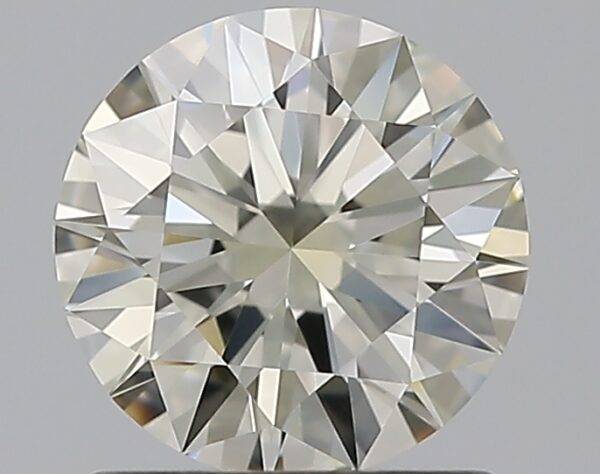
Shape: round
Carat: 0.97
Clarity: IF
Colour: L
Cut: EX
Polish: EX
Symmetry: EX
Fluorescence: ST
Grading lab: GIA
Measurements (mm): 6.43 x 6.47 x 3.85